Welding helmet

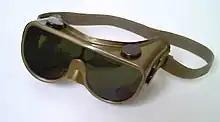
Oxyfuel welding goggles

Welding helmets are most commonly used in arc welding processes such as shielded metal arc welding, gas tungsten arc welding, and gas metal arc welding. They are necessary to prevent arc eye, a painful condition where the cornea is inflamed. Welding helmets can also prevent retina burns, which can lead to a loss of vision. Both conditions are caused by unprotected exposure to the highly concentrated infrared and ultraviolet light emitted by the welding arc. Ultraviolet emissions from the welding arc can also damage uncovered skin (such as of the face and neck), causing a sunburn-like condition in a relatively short period of welding. In addition to the radiation, gases or splashes can also be a hazard to the skin and the eyes.